Gina M. Groh

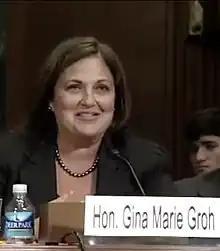

Gina Marie Groh (née Householder; born June 7, 1964) is an American lawyer who serves as a United States district judge of the United States District Court for the Northern District of West Virginia.